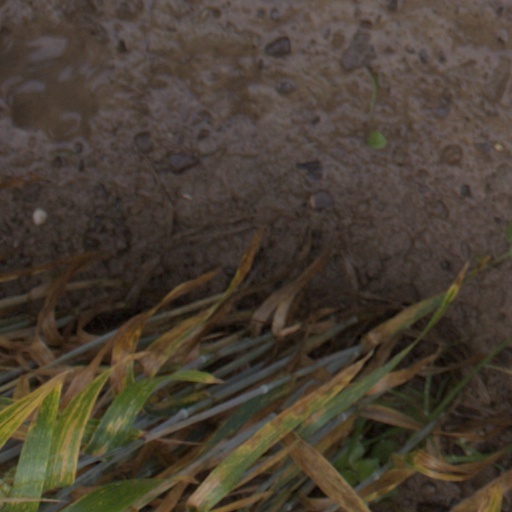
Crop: wheat